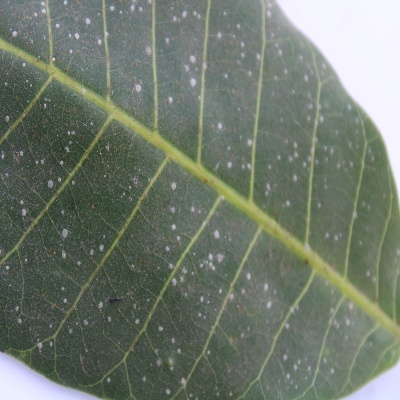
Crop: Cashew
Condition: red rust